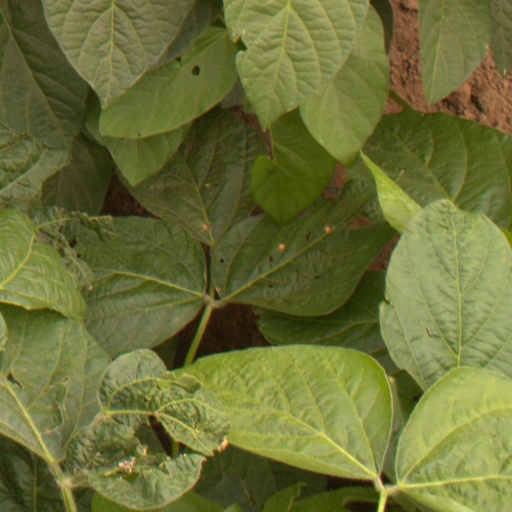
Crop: soybean